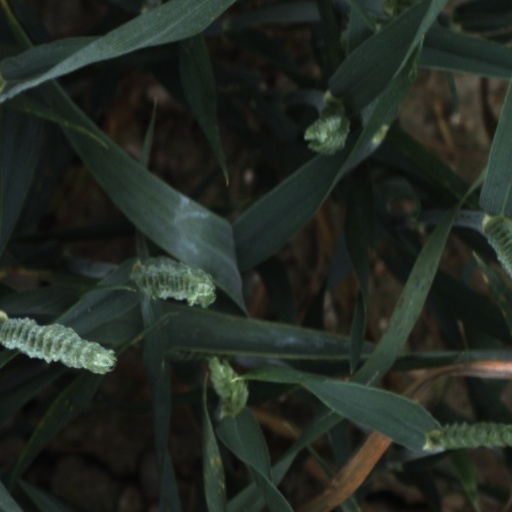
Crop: wheat